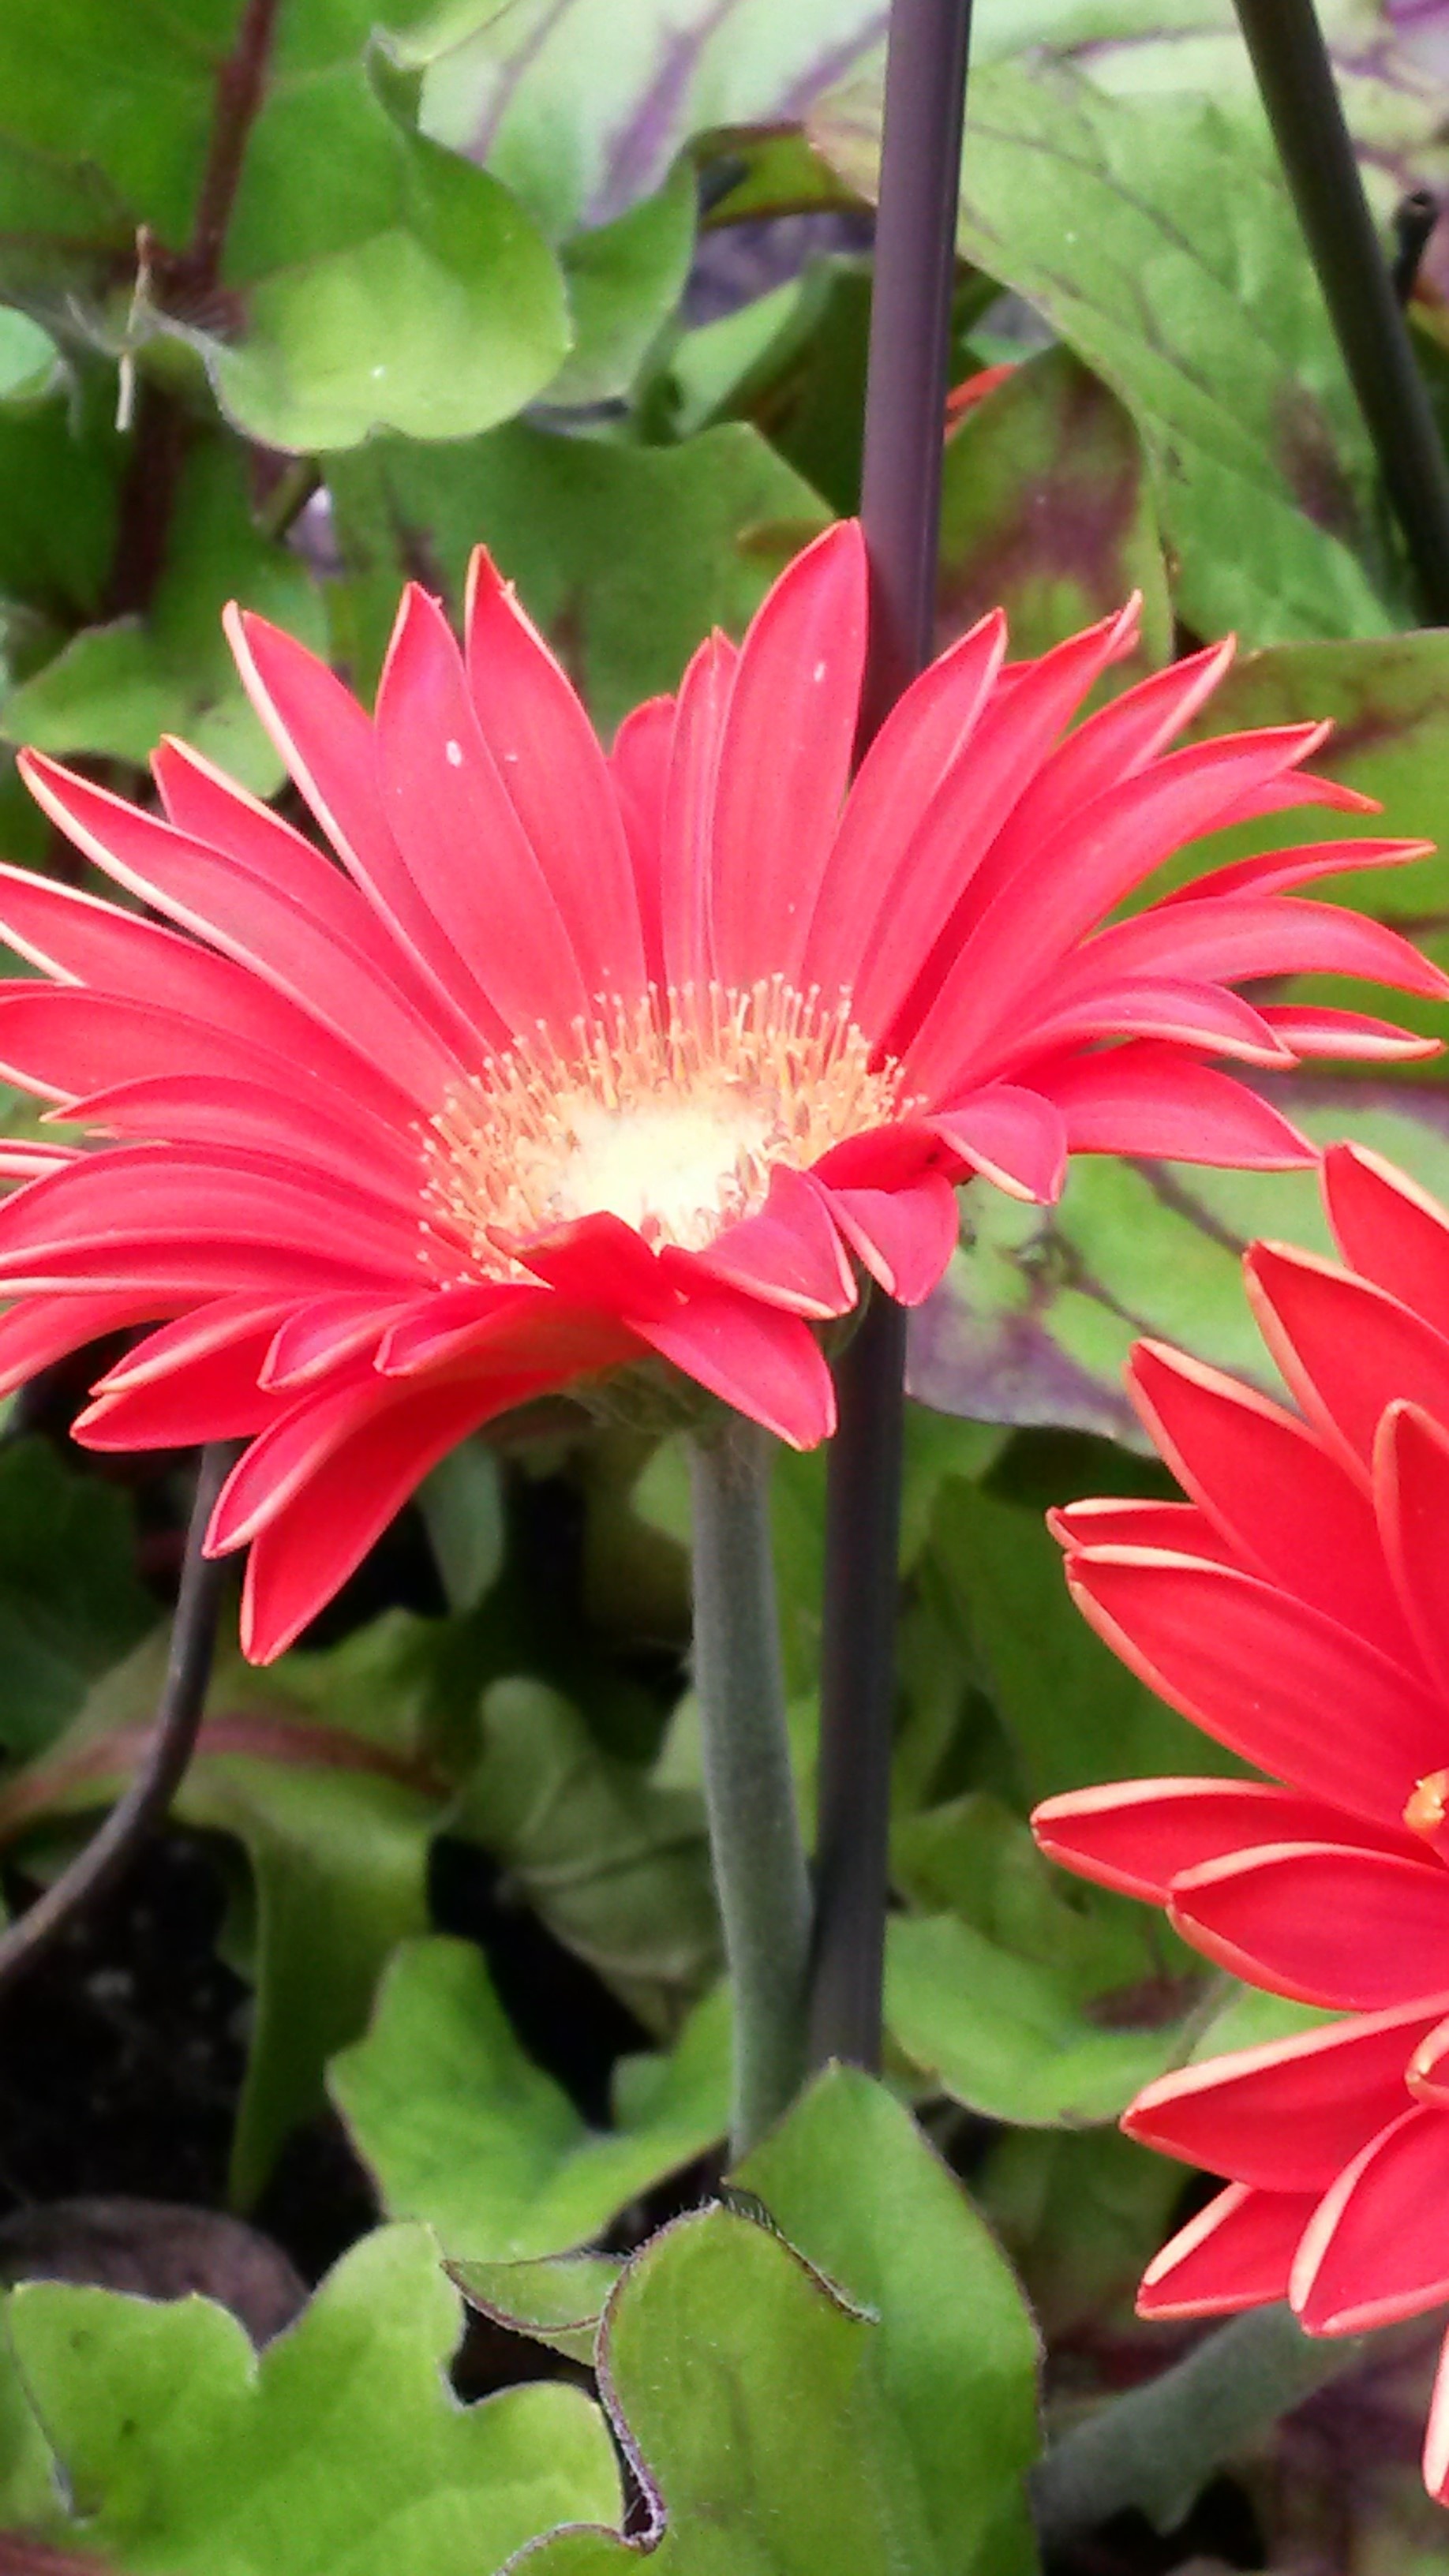
plant, flower, petal, botany, flora, macro photography, flowering plant, daisy family, annual plant, plant stem, land plant, hedgehog cactus, ice plant family